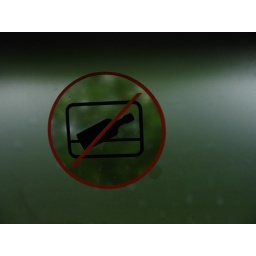
Admonition against littering, on the bathroom window of an Italian sleeper train